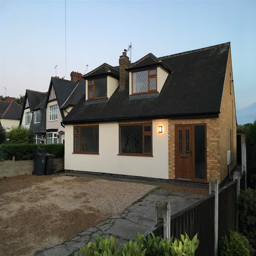
bedrooms detached industry for sale